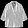
Label: Shirt